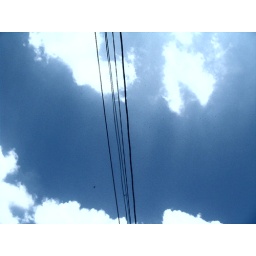
The sky wires, the sky road.I imagine a train, moving on it.It's magical.A road in the clouds...